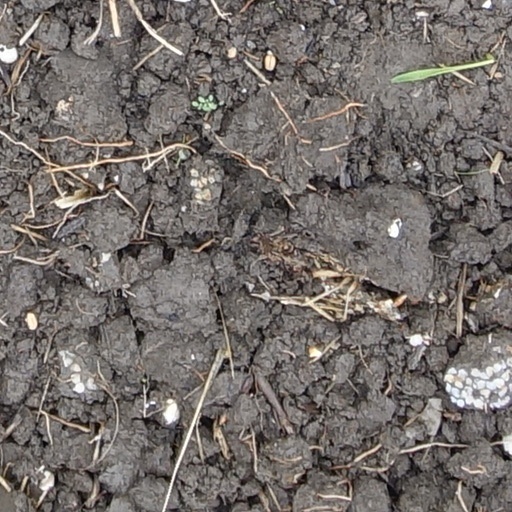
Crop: wheat